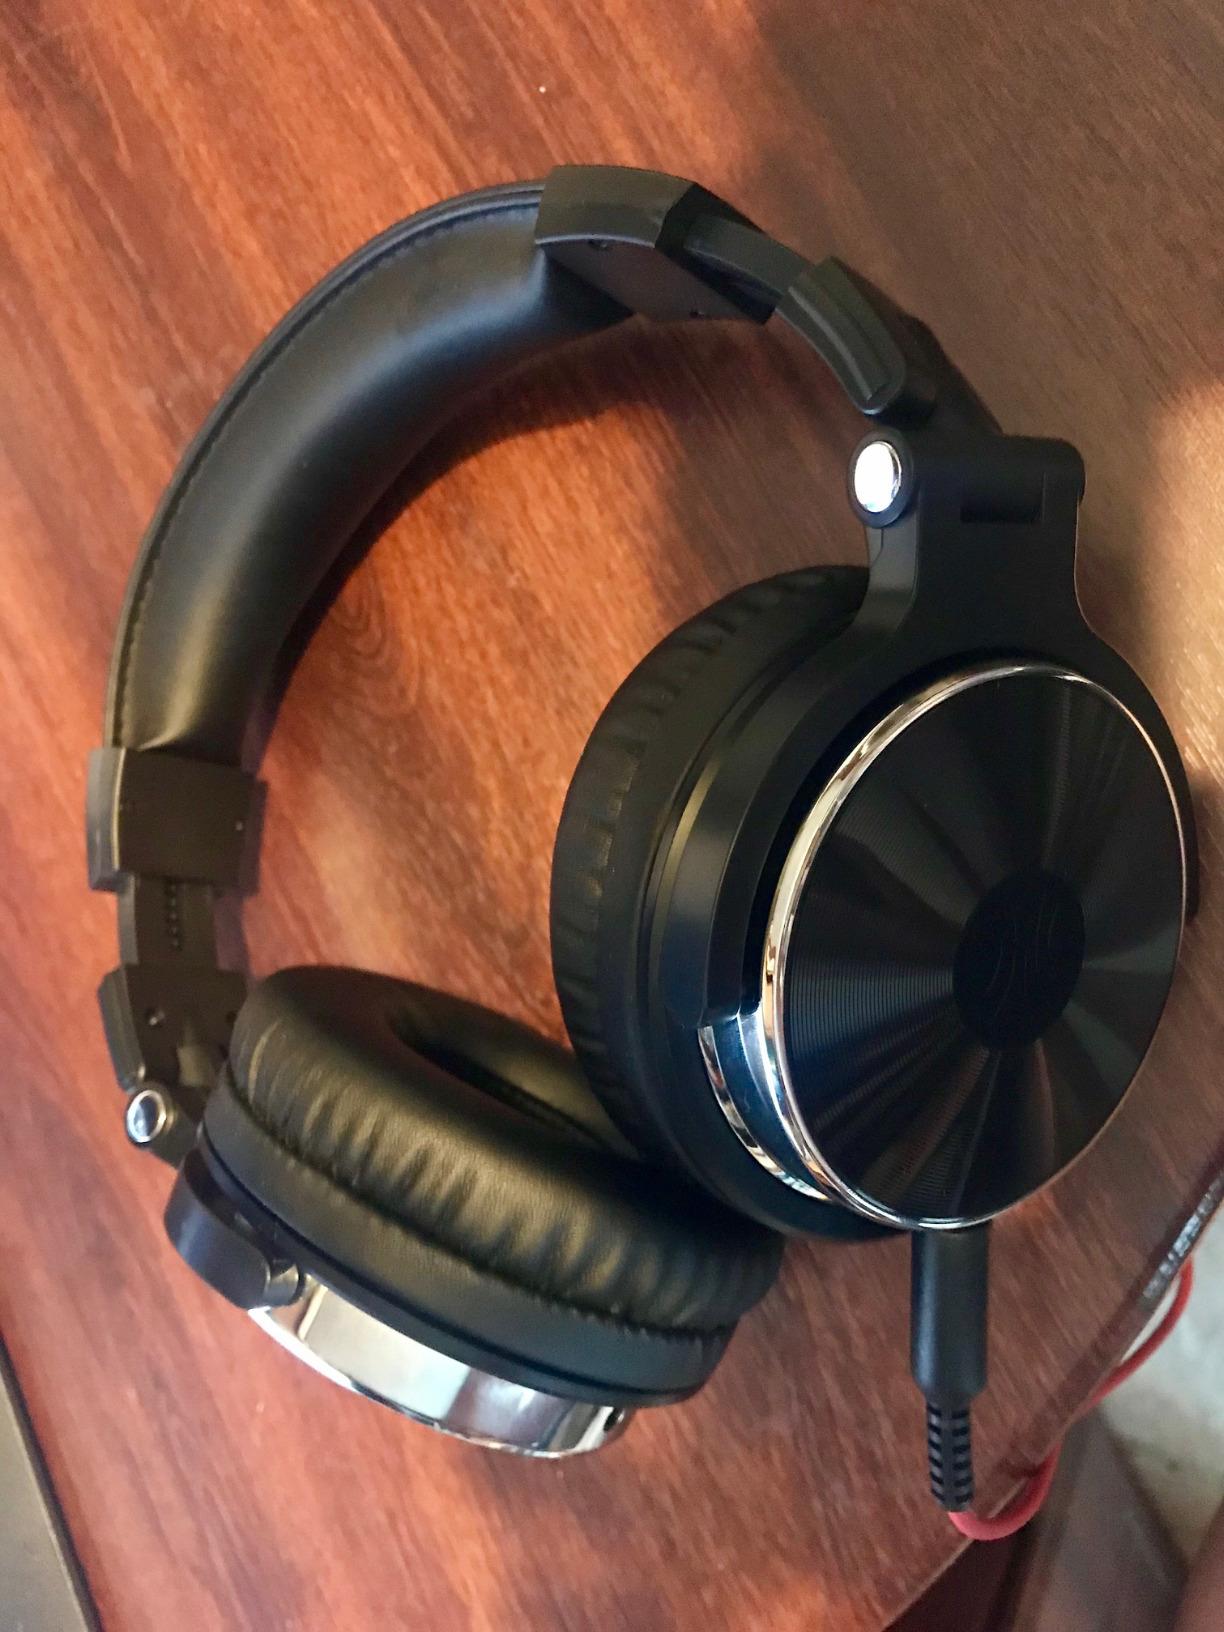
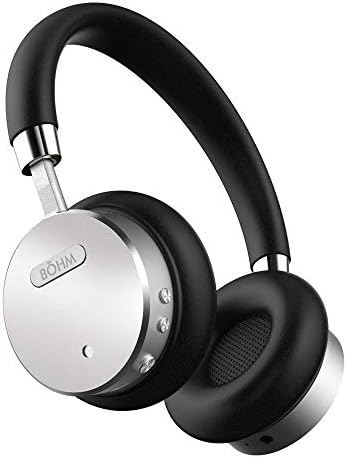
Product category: headphones
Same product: no